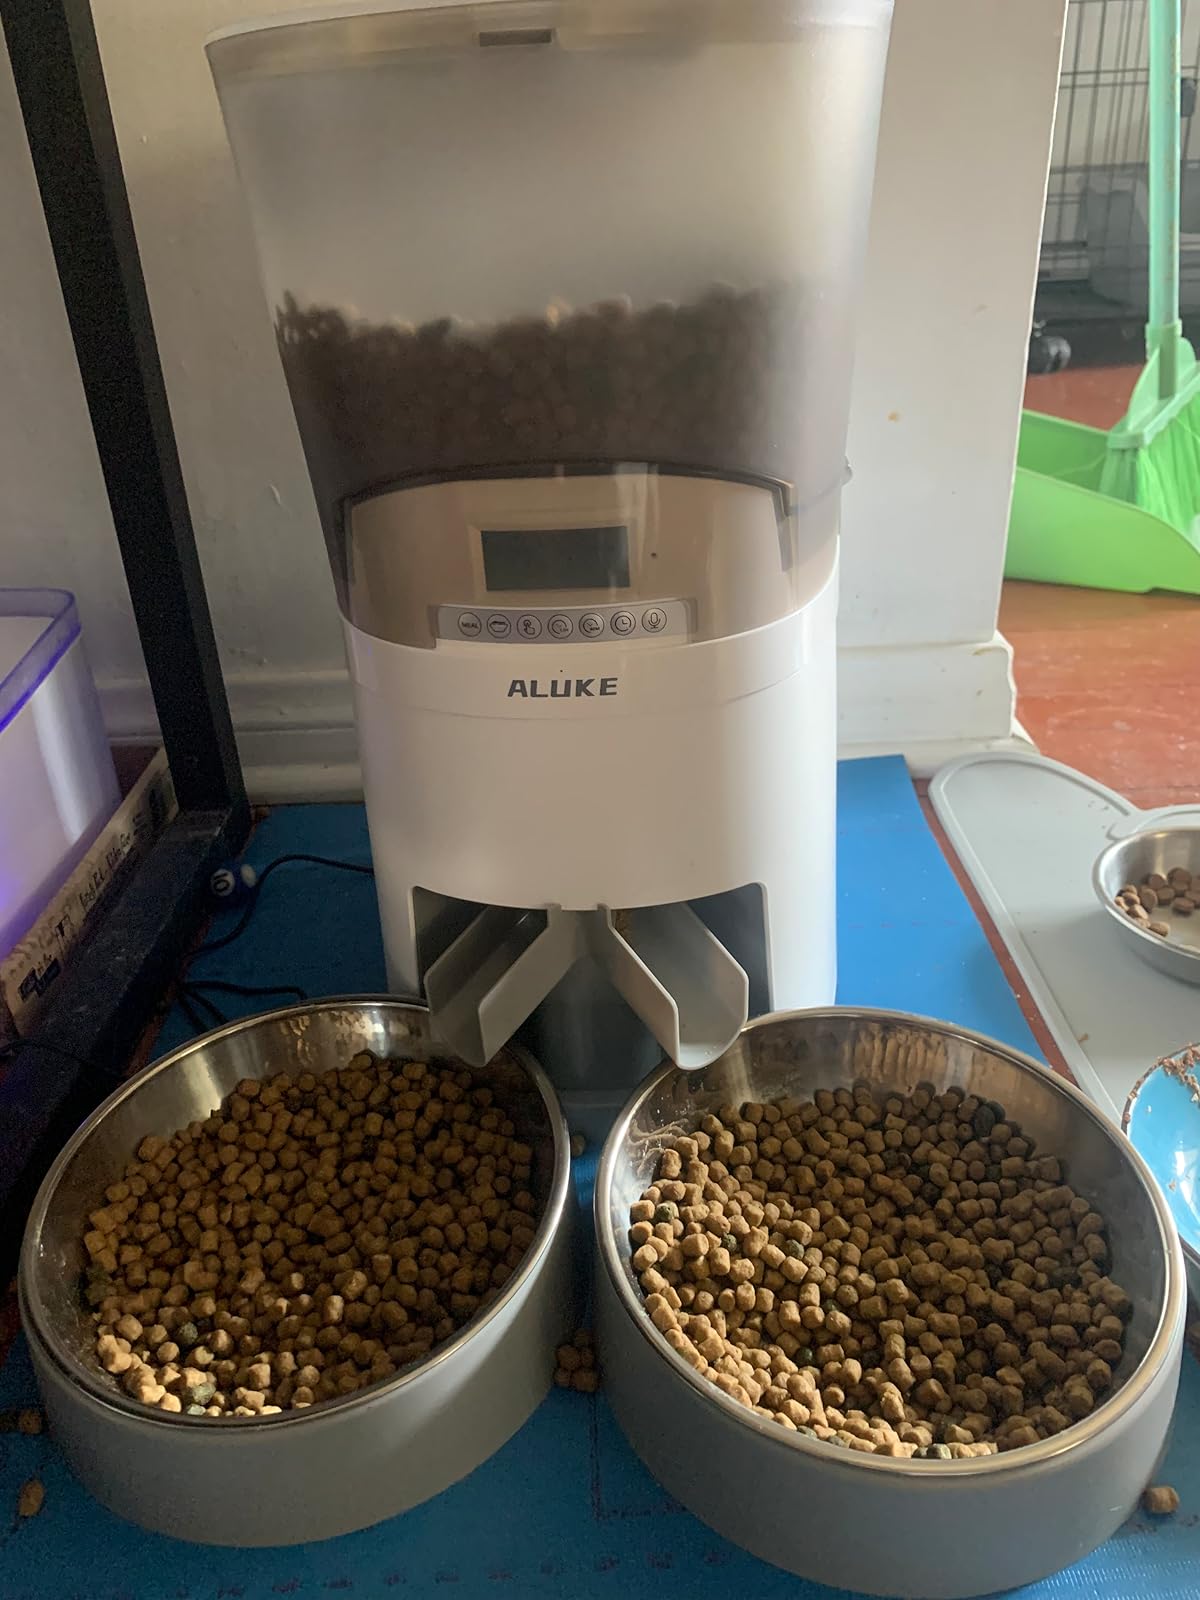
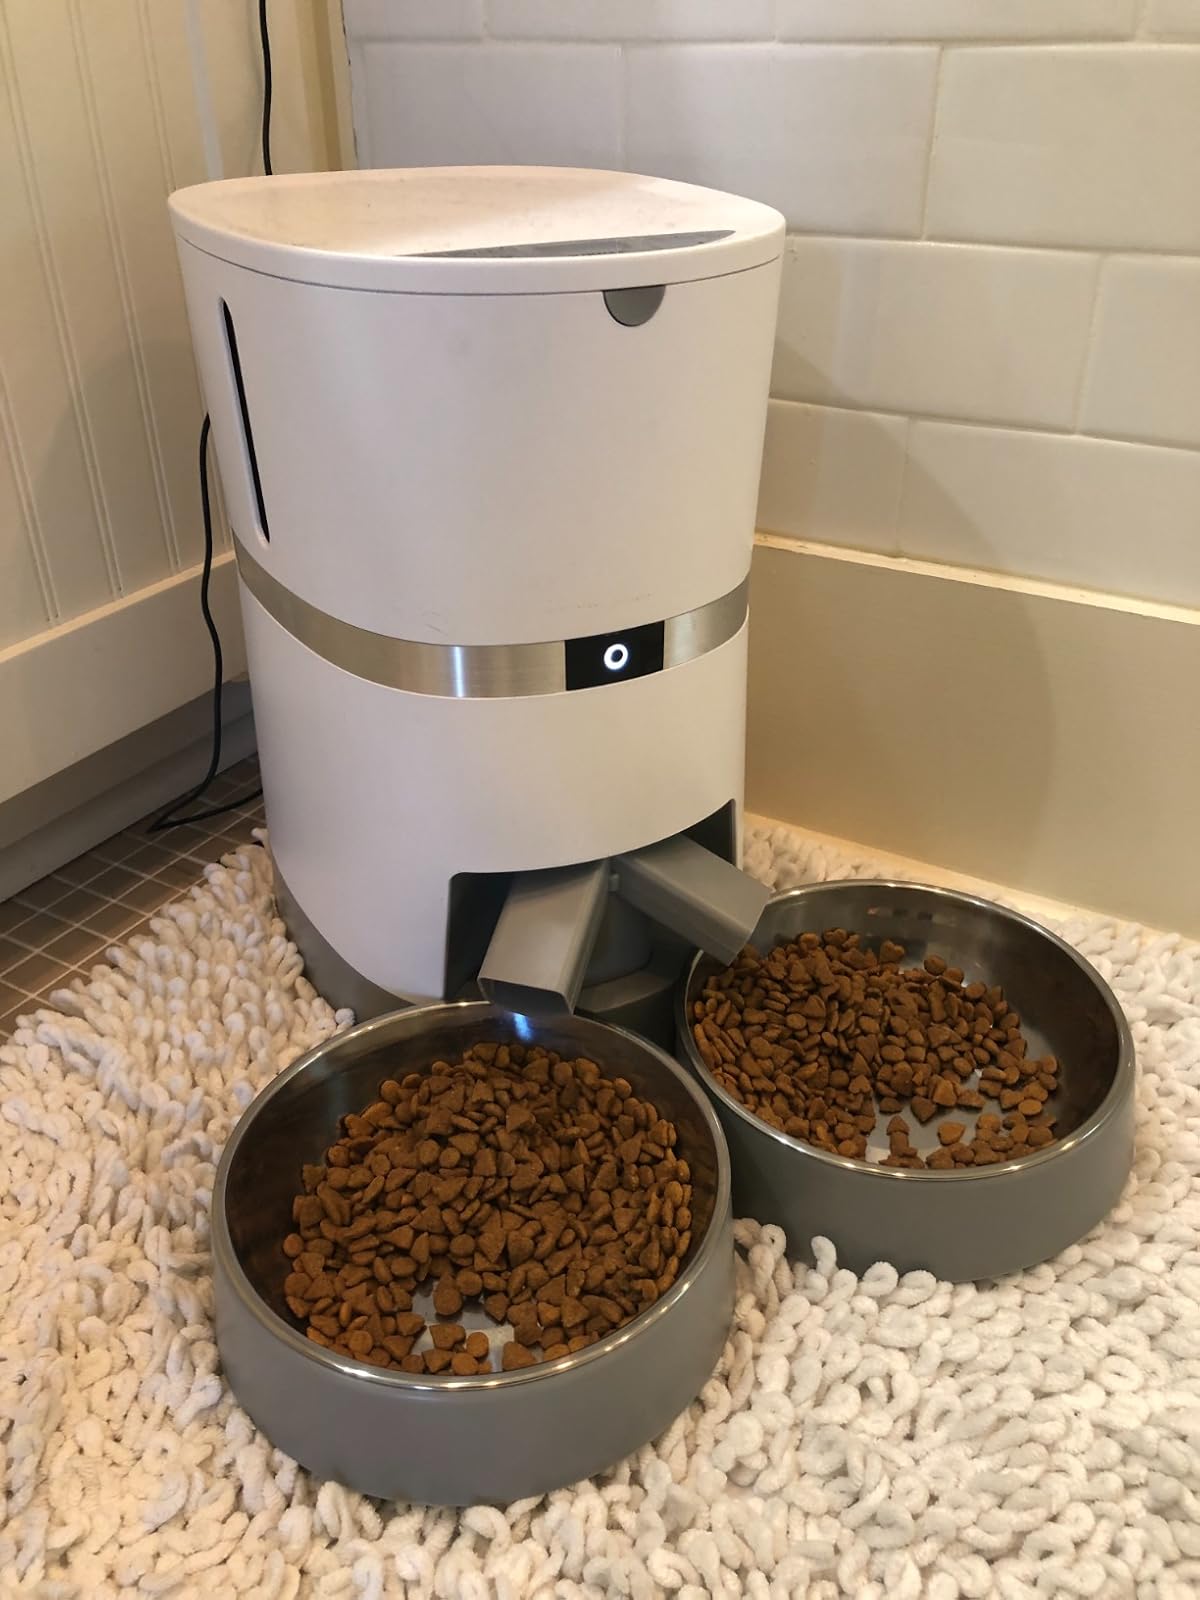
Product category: items_feeder
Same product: no